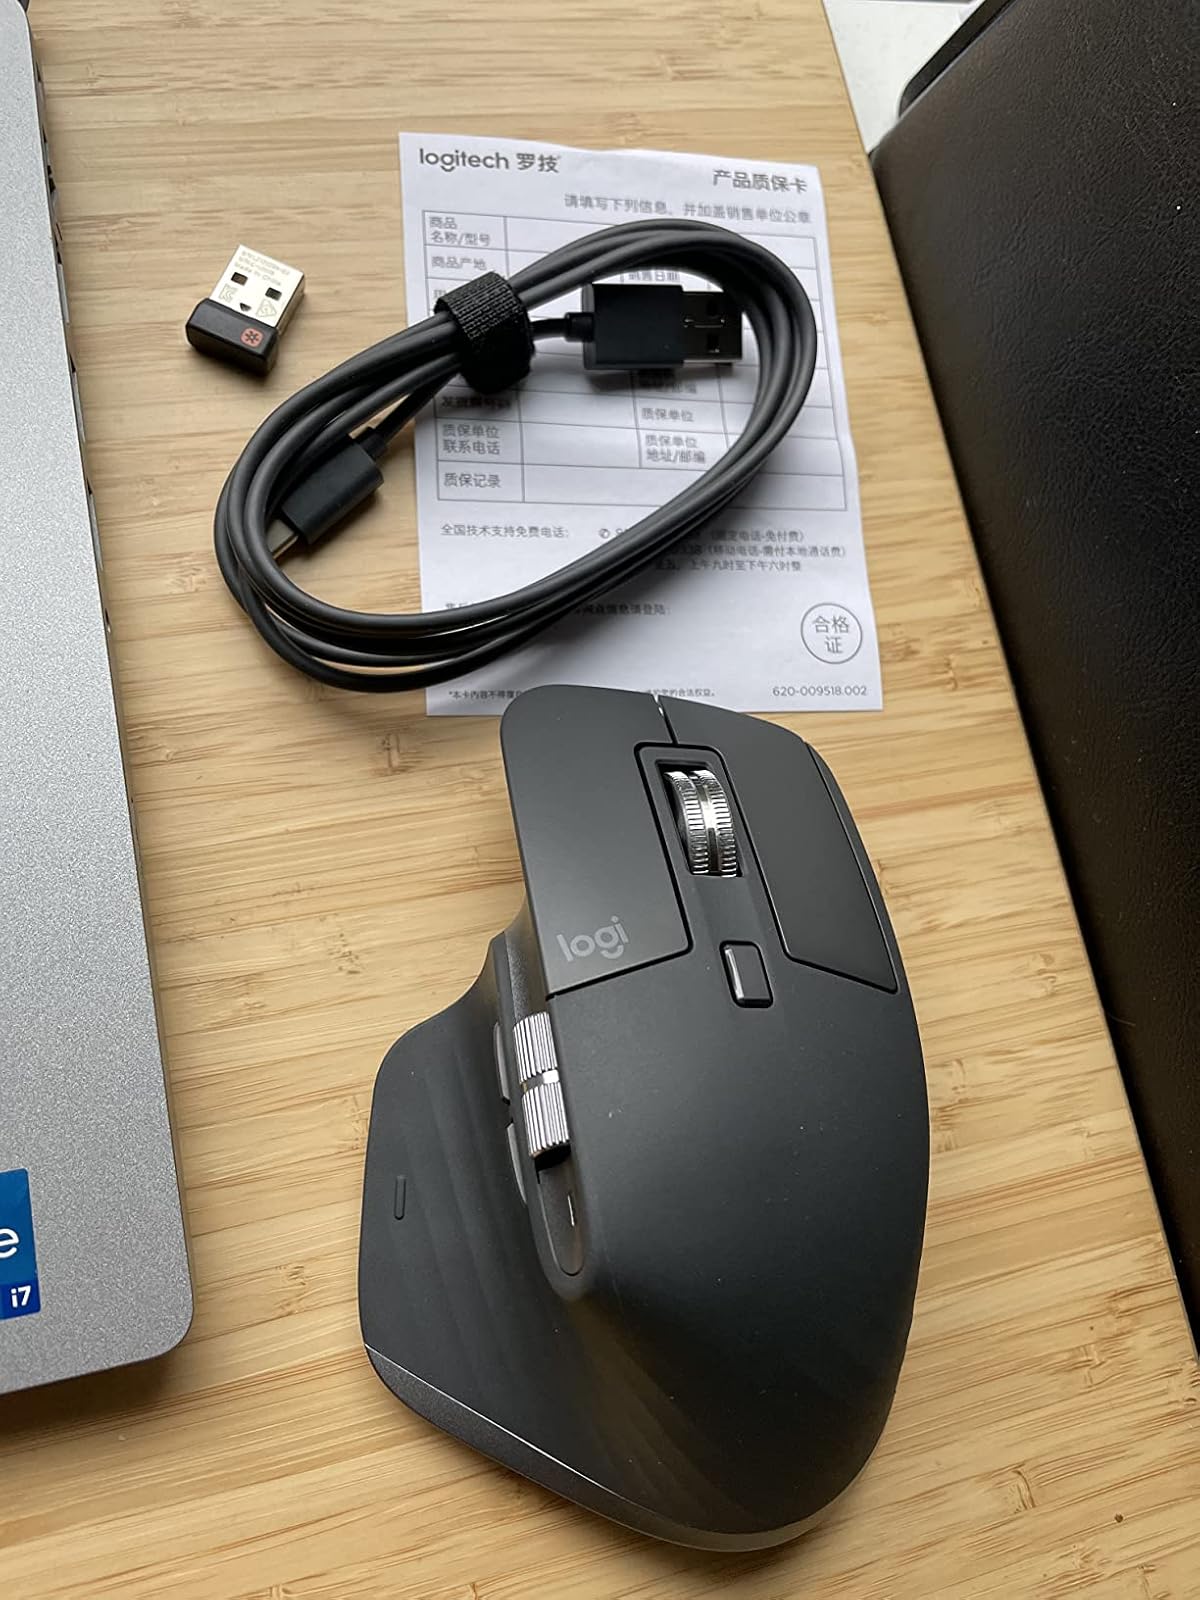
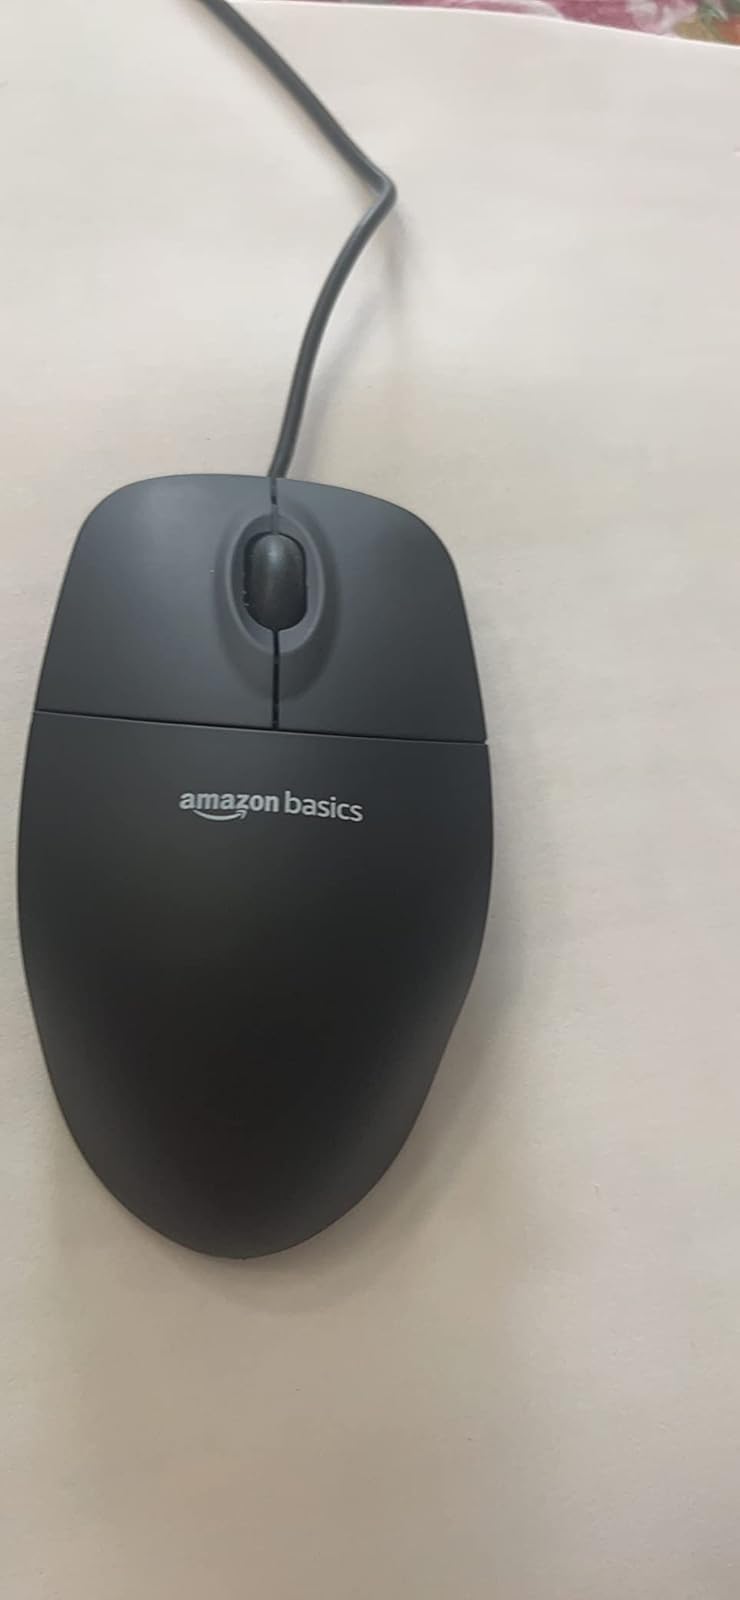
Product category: mouse
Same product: no